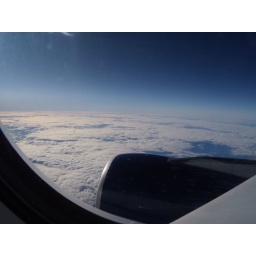
the ocean under the clouds from the plane